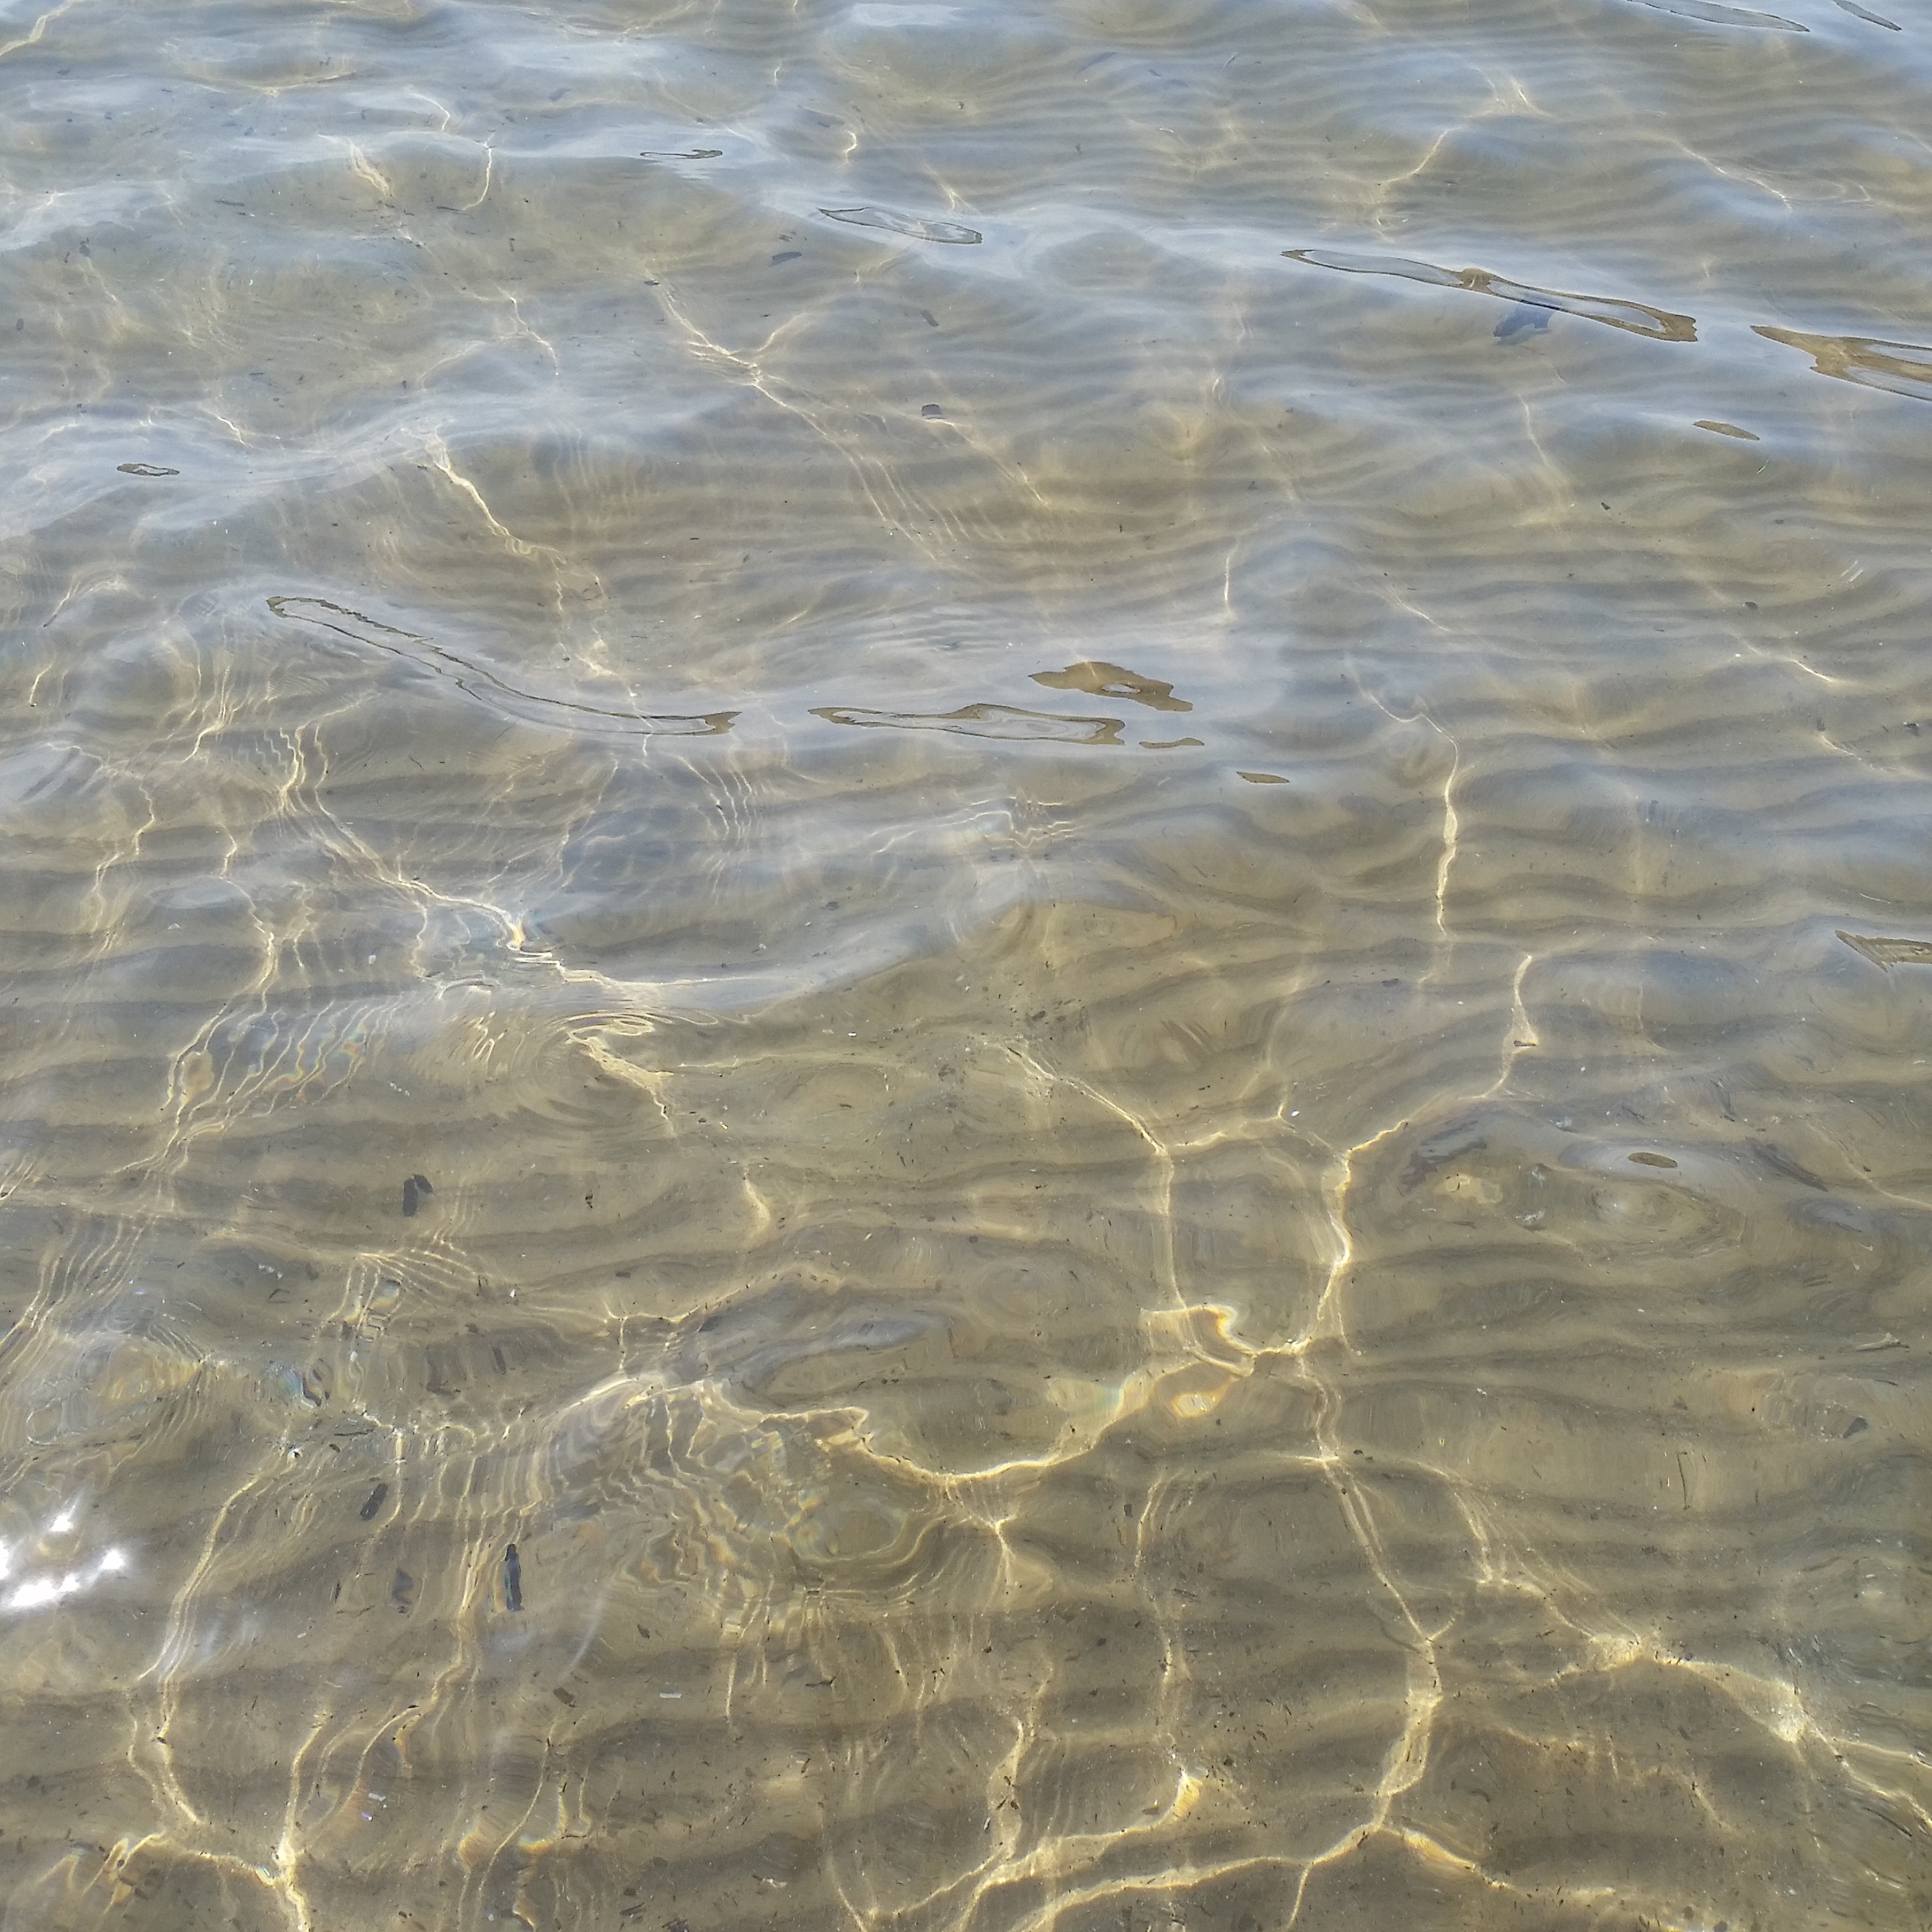
sea, water, sand, ocean, sunlight, shore, wave, summer, reflection, mediterranean, transparent, wetland, august, ionian sea, mudflat, crotone